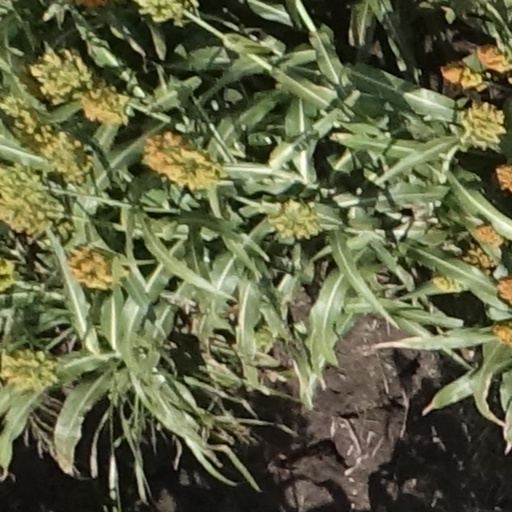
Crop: sorghum